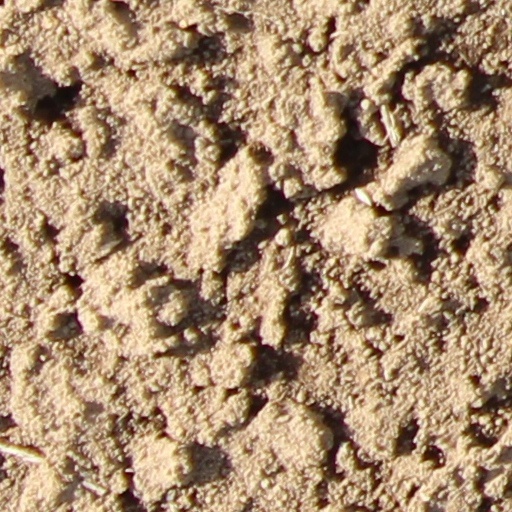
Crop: wheat